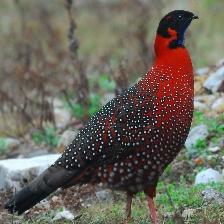
Species: SATYR TRAGOPAN
Scientific name: TRAGOPAN SATYRA